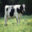
Label: cattle